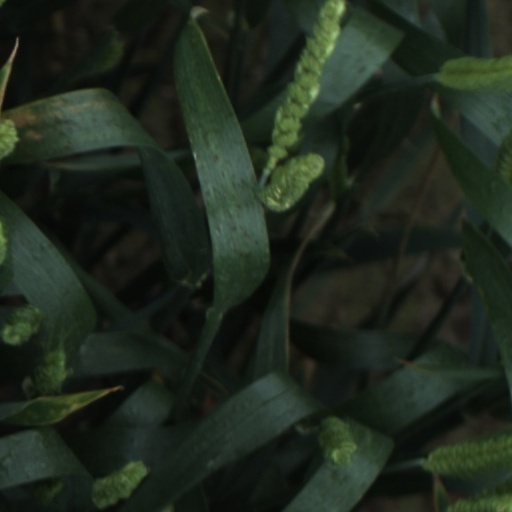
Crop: wheat